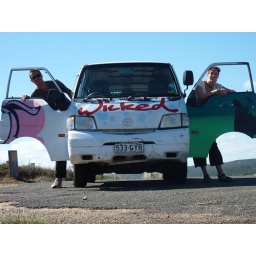
me and Nicky in the great ocean road